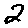
Label: 2